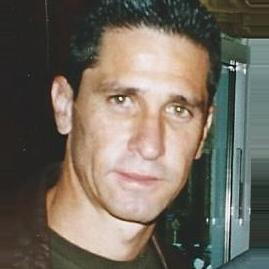
Age: 40